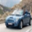
Label: automobile